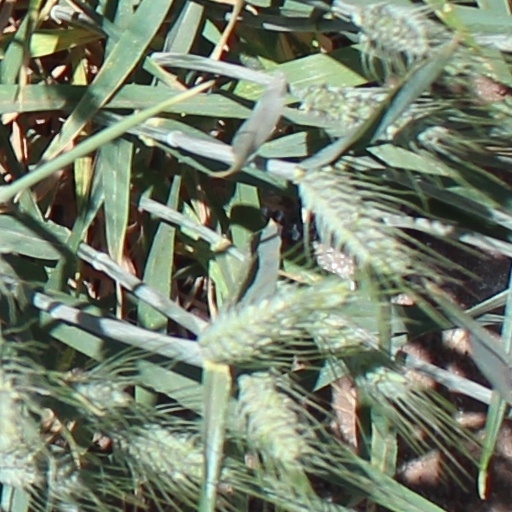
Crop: wheat